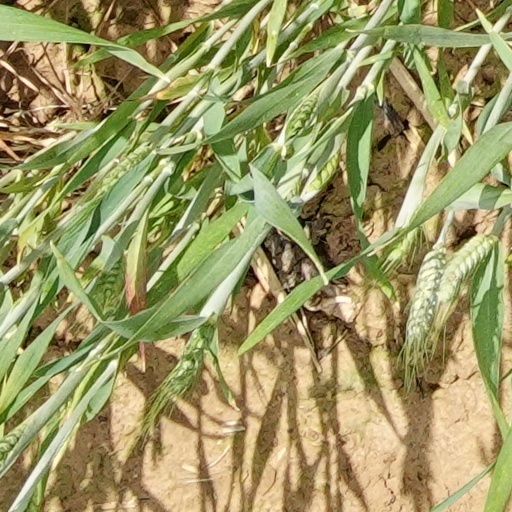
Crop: wheat